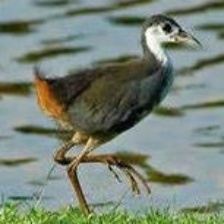
Species: WHITE BREASTED WATERHEN
Scientific name: AMAURORNIS PHOENICURUS
ImageNet parent category: european_gallinule